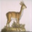
Label: deer